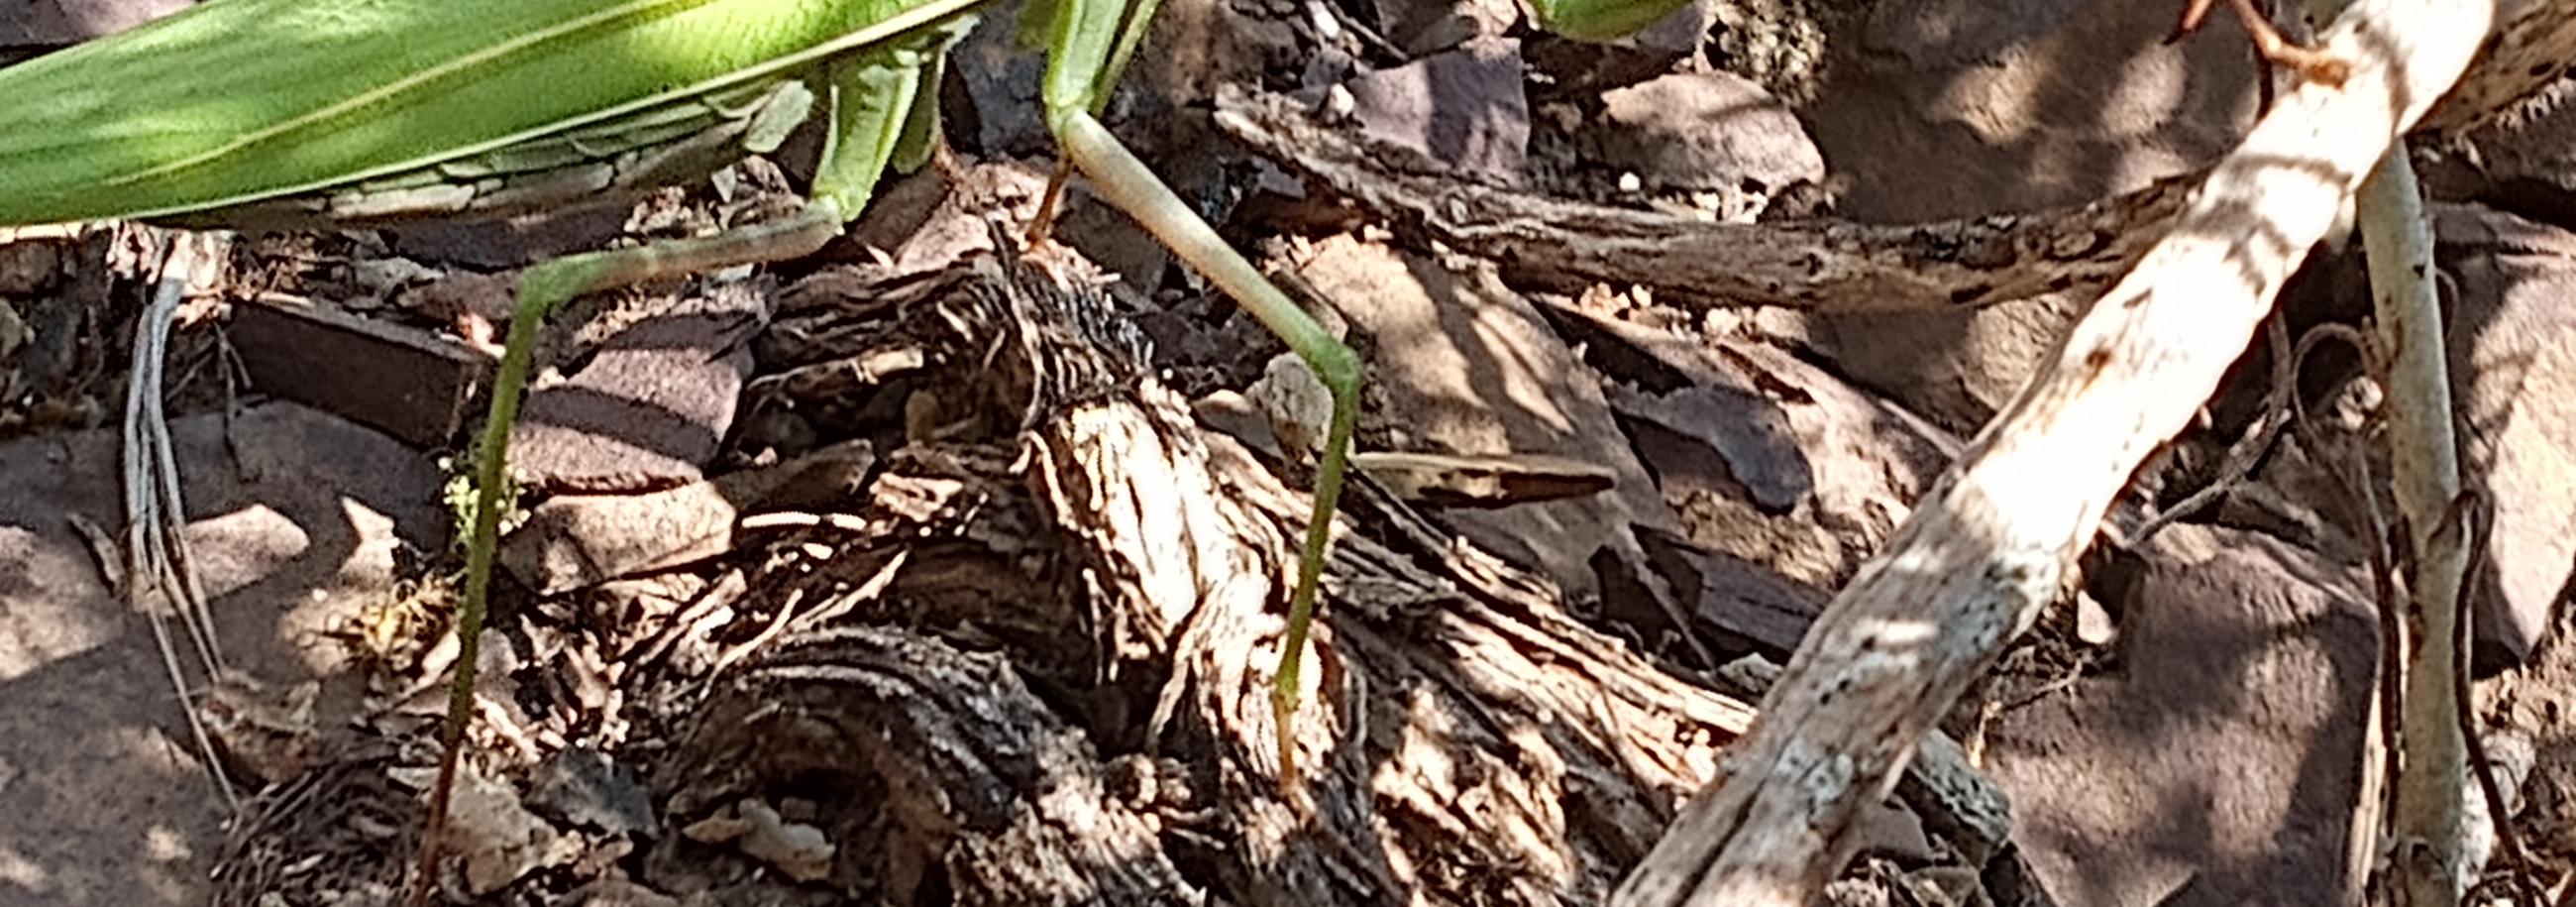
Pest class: predators